New Prison

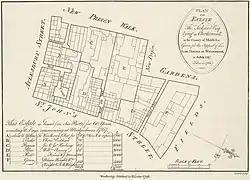
1764 plan of the estate of Thos Seckford, in Clerkenwell, showing the site of the New Prison

The New Prison was a prison located in the Clerkenwell area of central London between c.1617 and 1877. The New Prison was used to house prisoners committed for examination before the police magistrates, for trial at the sessions, for want of bail, and occasionally on summary conviction.